Speed limits in Ireland

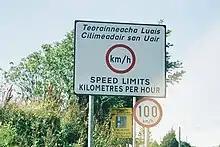
Sign at the Irish border indicating that limits in the Republic of Ireland are denominated in km/h; Road speed limits in the United Kingdom (of which Northern Ireland is part) are given in miles per hour. Without this reminder, a motorist might mistakenly think that the sign indicates a limit of 100 mph (160 km/h).

Speed limits in Ireland apply on all public roads in the state. These are regulated in the "Road Traffic Act 2004", and are signposted and legislated for in kilometres per hour.